1985 NCAA Division I women's basketball tournament

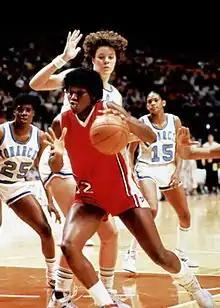
Katrina McClain, Georgia, in championship game

In the championship game, Georgia took on Old Dominion. The Lady Monarchs weren't hitting their shots, scoring on only 38% of their field goal attempts, but they made up for their misses with rebounds. The Old Dominion team had set an NCAA Final Four record (still standing in 2012) with 57 rebounds in the semi-final game, and they repeated that performance in the championship game, pulling down 57 rebounds and limiting Georgia to 30. The game would be close, but Old Dominion prevailed, 70–65, to win the national Championship.